Tommy Milner

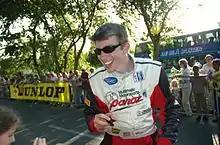
Tommy Milner at 24 Hours of Le Mans 2006 Drivers' Parade

Thomas Milner (born January 28, 1986) is an American GM factory racing and test driver, also currently employed full-time in Corvette Racing. He is also the co-owner of PRIVATE LABEL Team Hype E-Sports team on iRacing. He was featured in 2011 racing video game "".